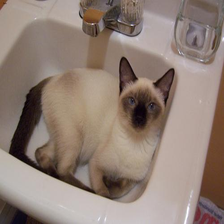
Species: cat
Breed: Siamese